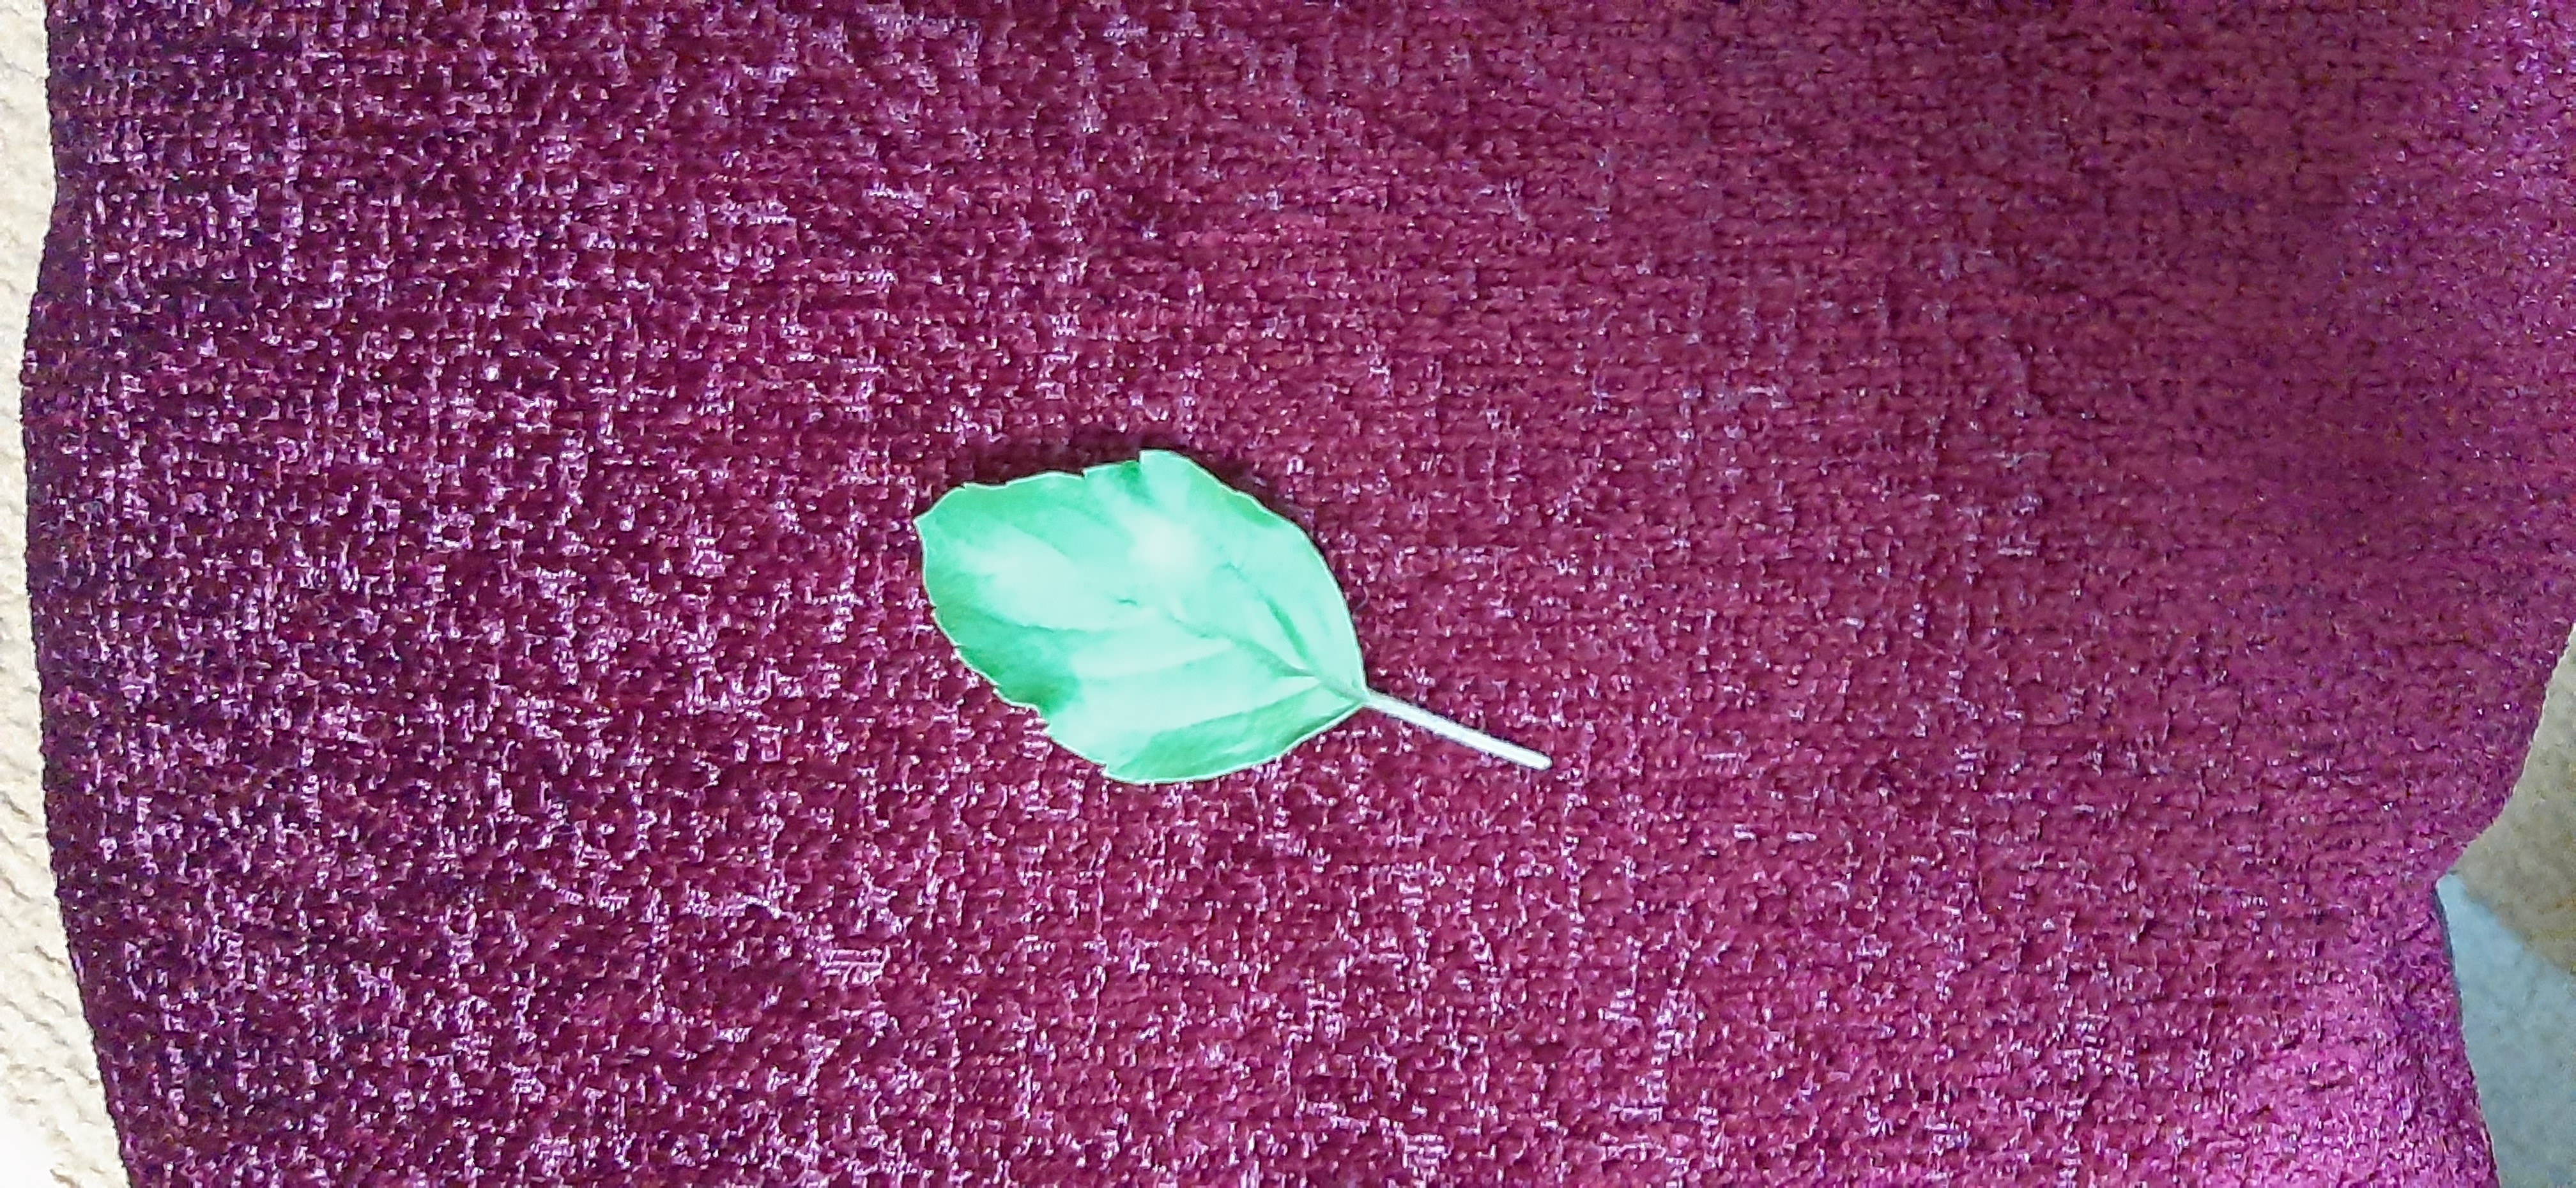
Plant: Tulsi